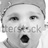
Emotion: surprise